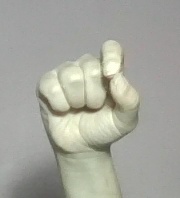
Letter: fa